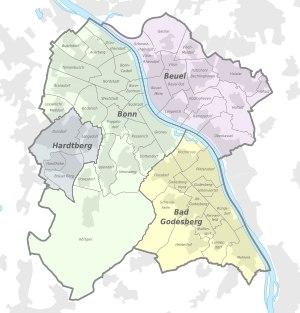
Bonn est une ville fédérale allemande située au bord du Rhin dans le sud du Land de Rhénanie-du-Nord-Westphalie, à 25 km au sud de Cologne et 54 km au nord de Coblence. Bonn est aujourd'hui le deuxième siège du gouvernement fédéral.